Mask in Blue (1943 film)

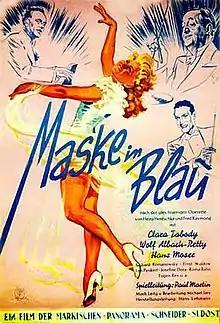
German film poster

Mask in Blue is a 1943 German musical comedy film directed by Paul Martin and starring Clara Tabody, Wolf Albach-Retty and Hans Moser.